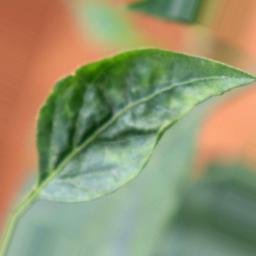
Label: mites_and_trips